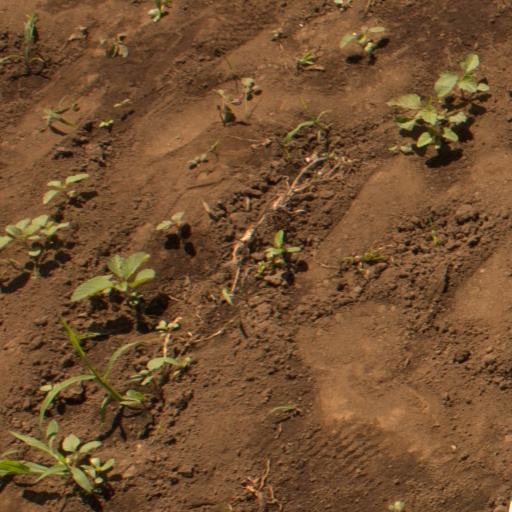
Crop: soybean